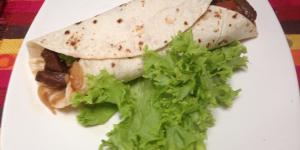
lomito arabe